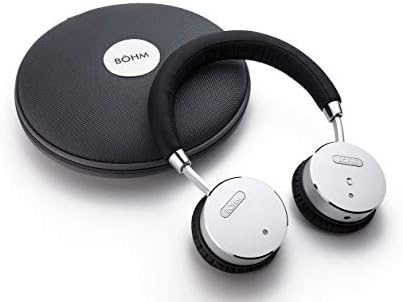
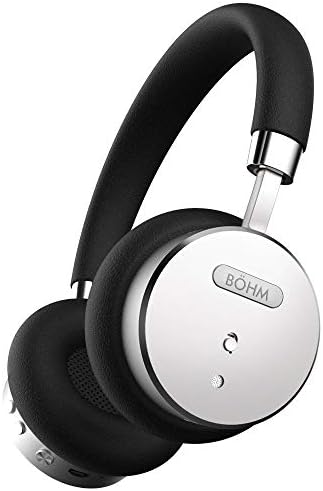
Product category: headphones
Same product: yes